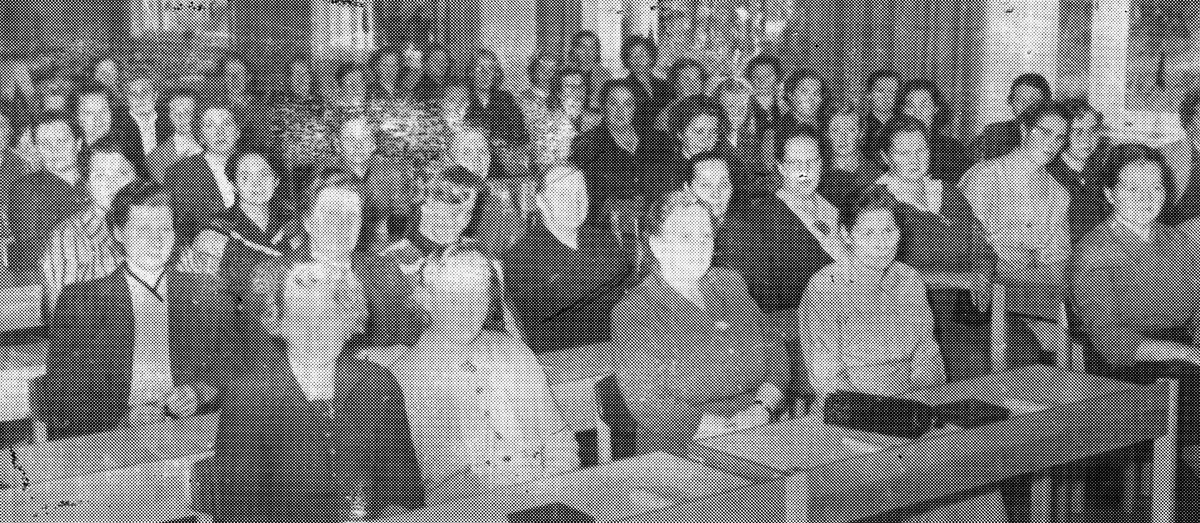
Tuottajanaisten syyspäivät Westendissä Espoossa vuonna 1955.
the Farmhouse Wives' Autumn Event in Westend, Espoo, Finland, in 1955.
sisällön kuvaus: 50 emäntää Tuottajanaisten syyspäivillä Maataloustuottajain Keskusliiton MTK:n opistolla Westendissä (Tapiolassa) Espoossa lokakuussa 1955. Kohopainossa tehty vedos sanomalehden kuvalaatasta. content description: 50 women in the Farmhouse Wives' Autumn Event in the Academy of MTK, the Central Union of Agricultural Producers and Forest Owners in Finland, in Westend (Tapiola), Espoo, Finland, in October, 1955. A print made by letterpress printing from a metal newspaper printing plate.
Vuosi: 1900
Paikka: Suomi, Espoo, Espoo
Aiheet: MTK; Maa- ja metsätaloustuottajain Keskusliitto; painaminen; kemigrafia; painolaatat; kuvalaatat; autotypiat; rasterilaatat; kuvanvalmistus; painokuvat; painolaatta; kuvalaatta; ryhmäkuva; etujärjestöt; graafinen ala; graafinen teollisuus; järjestöt; kirjapainoala; kirjapainotaito; kirjapainotekniikka; kohopaino; naiset; painomenetelmät; painotekniikka; painotuotteet; sanomalehdet; valokuvat; the Central Union of Agricultural Producers and Forest Owners in Finland; printing; relief printing; typographic printing; letterpress printing; chemigraphy; metal printing plates; engravings; engraved plates; photoengravings; etchings; photo-etched plates; cuts; blocks; halftones; illustration technology; newspaper illustrations; images; prints; impressions; photograps; women